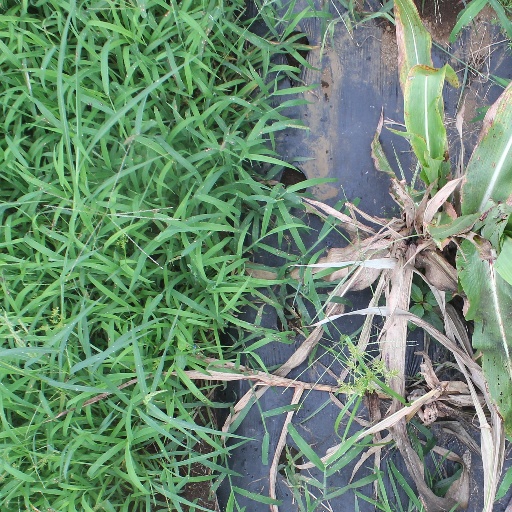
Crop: sorghum